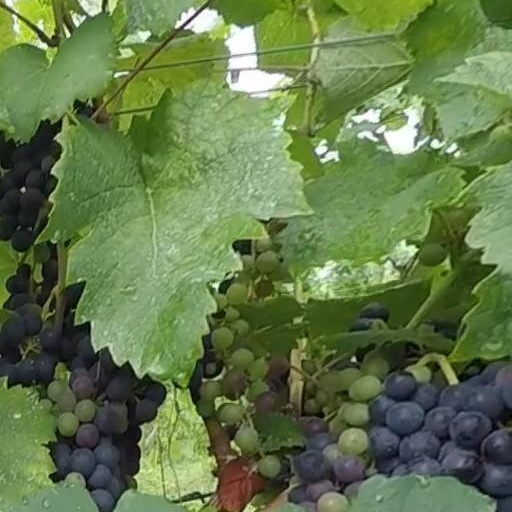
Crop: grape